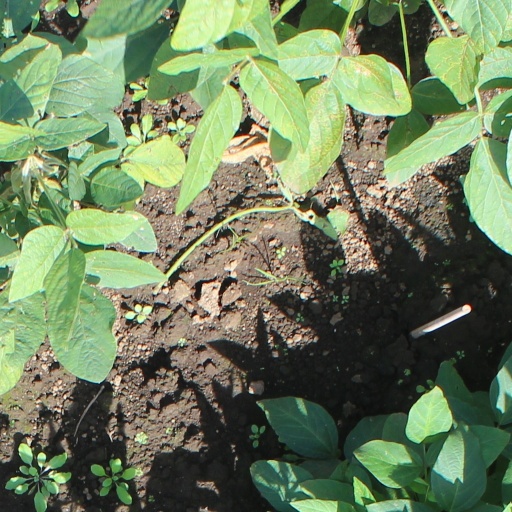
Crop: soybean